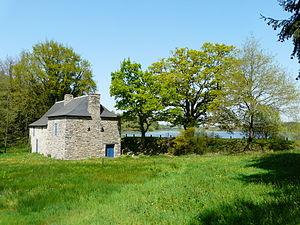
Le moulin de Clégreuc et son étang.
Vay est une commune de l'Ouest de la France, située dans le département de la Loire-Atlantique en région Pays de la Loire.